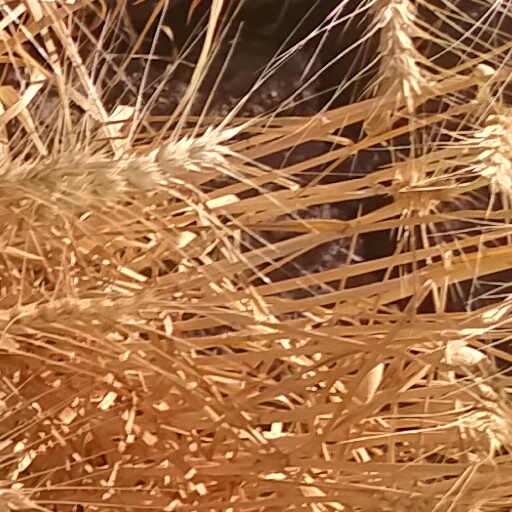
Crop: wheat